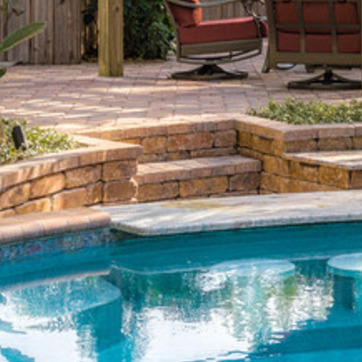
Material: brick